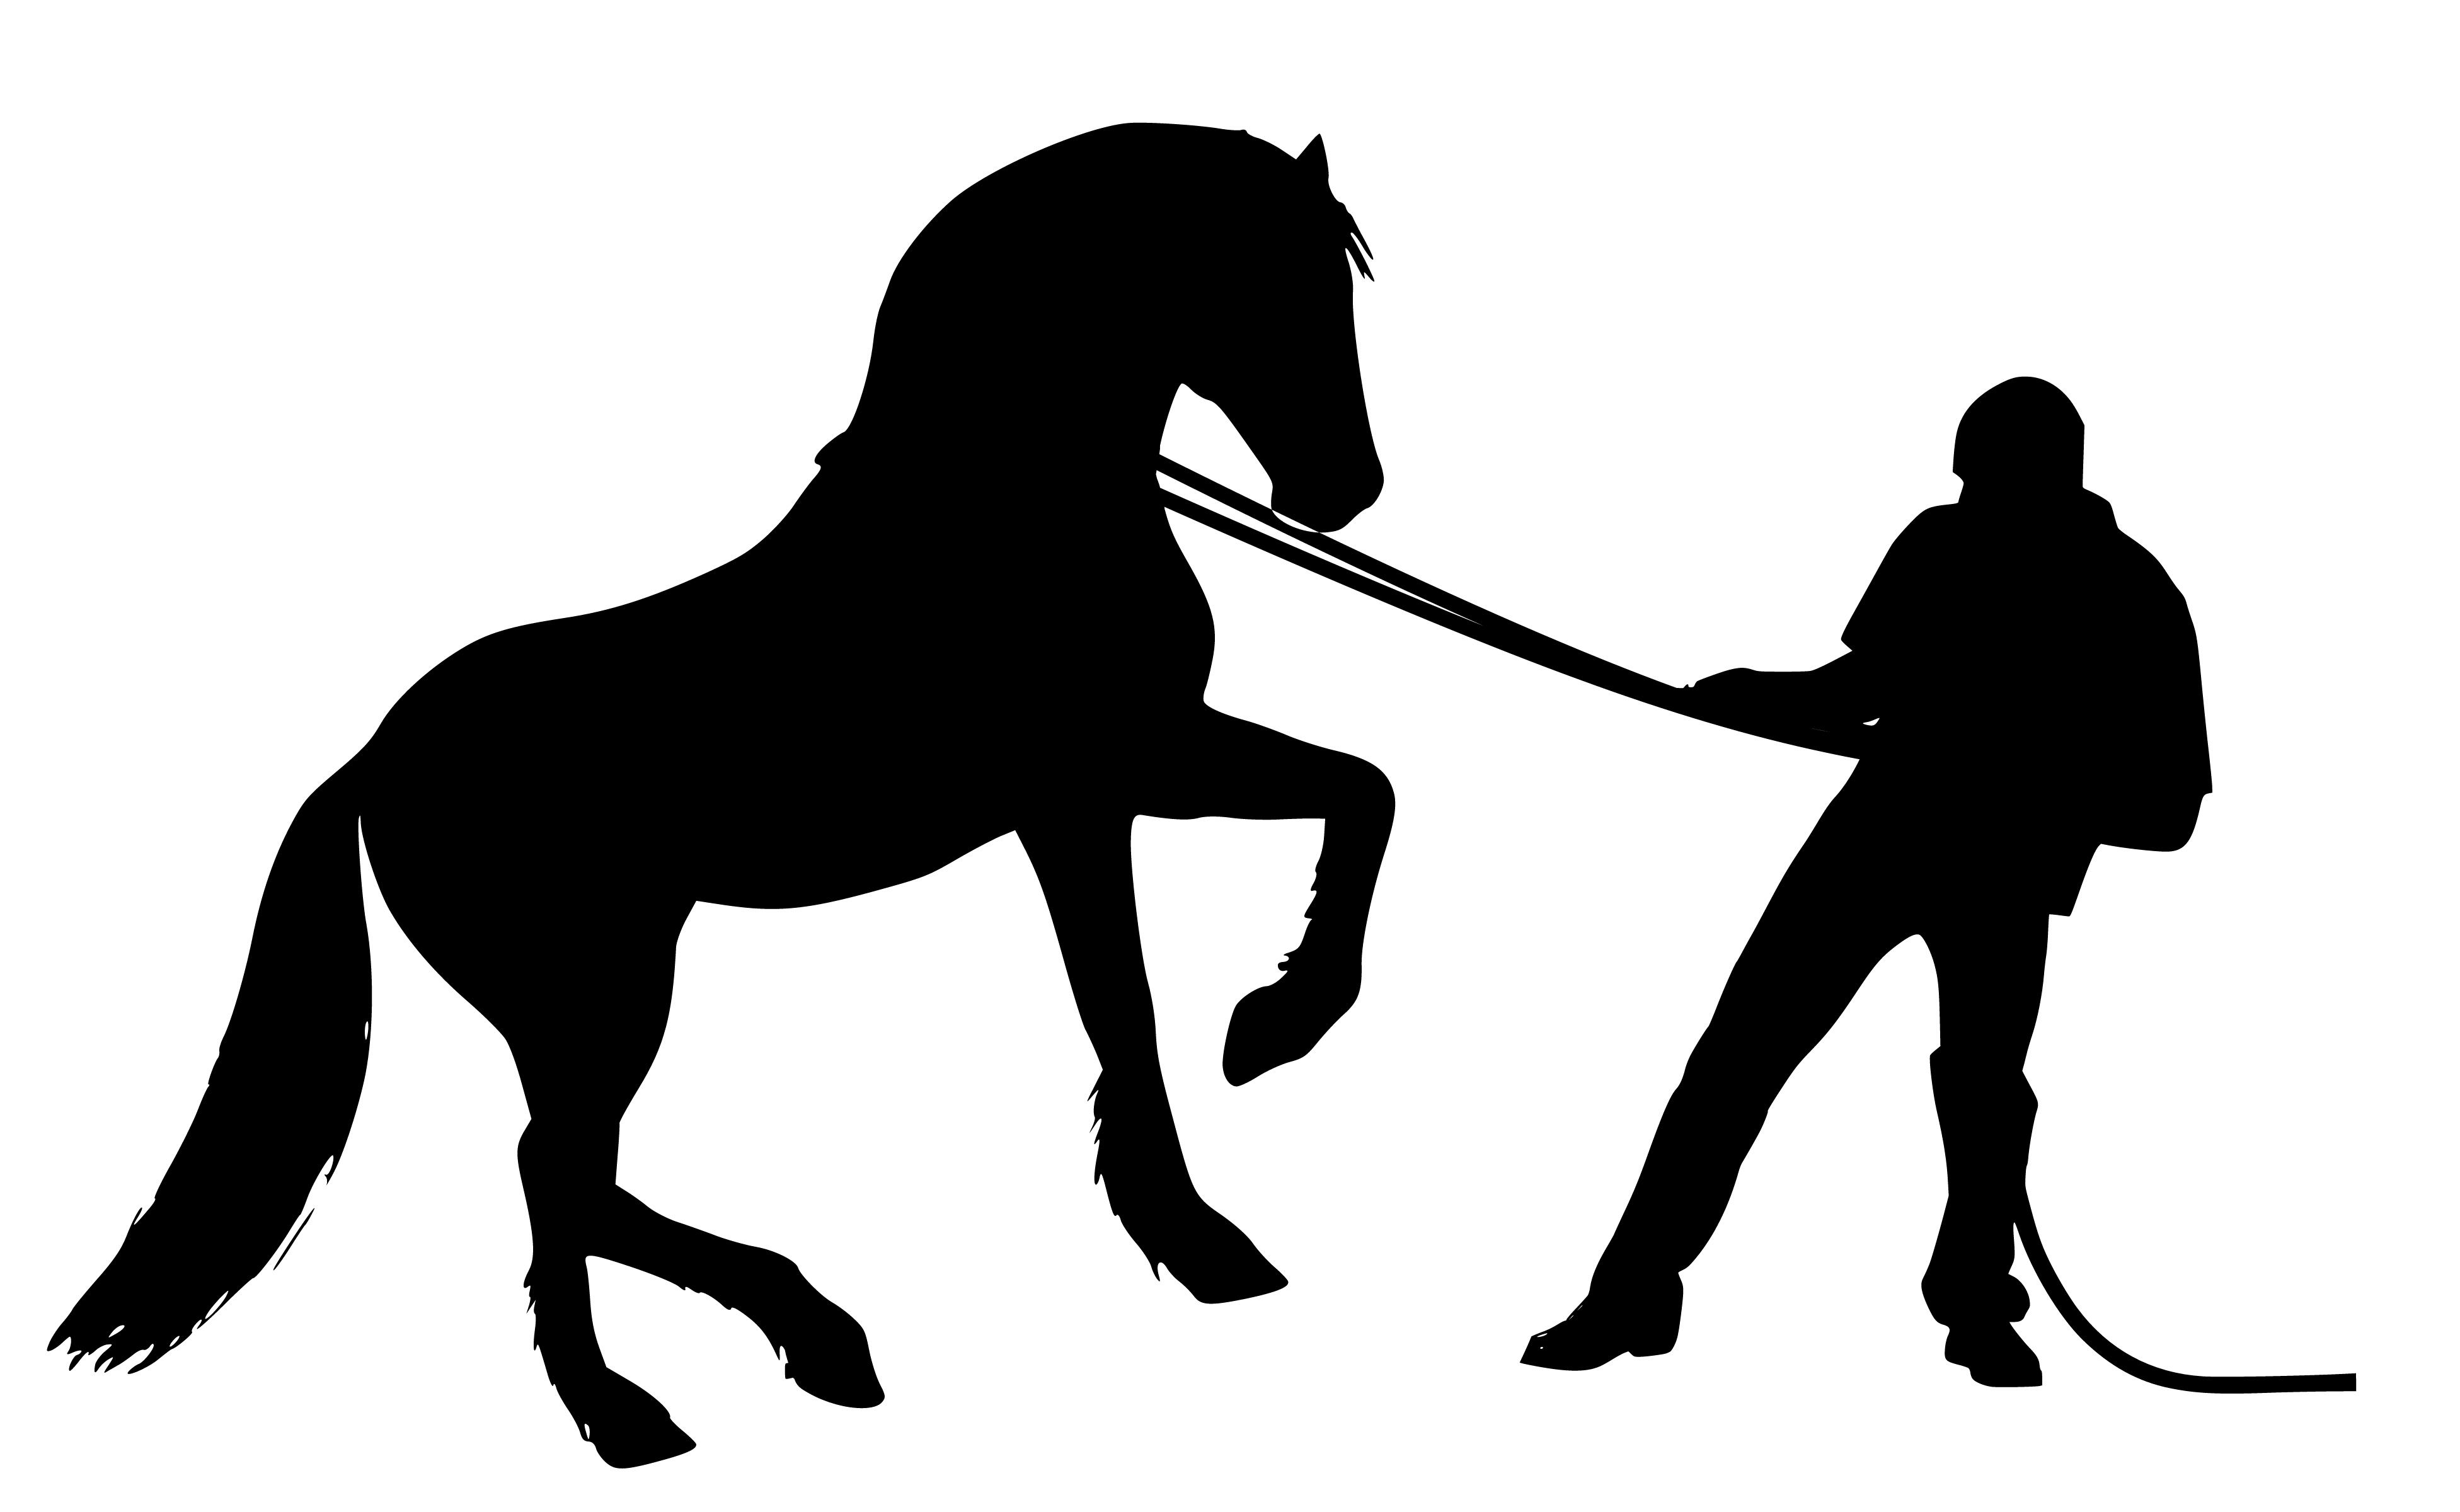
horse, man, training, wild, silhouette, animal, standing, trainer, resistance, rough, whisperer, taming, dressage, hind, harness, buck, rider, stallion, legs, circus, farm, beautiful, strong, playful, trick, ranch, freedom, fun, black, mammal, black and white, vertebrate, horse like mammal, horse tack, mane, mustang horse, rein, horse supplies, bridle, pony, livestock, pack animal, english riding, horse trainer, monochrome photography, jockey, fictional character, monochrome, equestrian sport